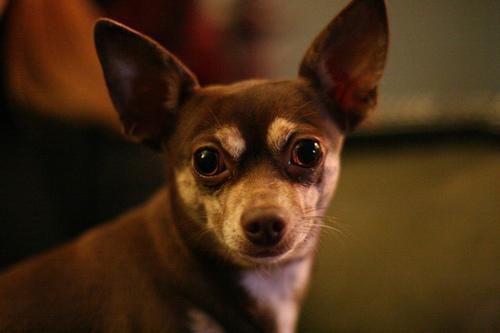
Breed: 420-n000124-Chihuahua